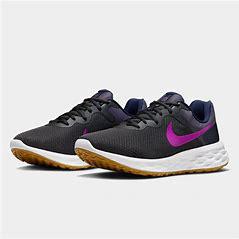
Brand: Nike
Model: Revolution 6 Next Nature